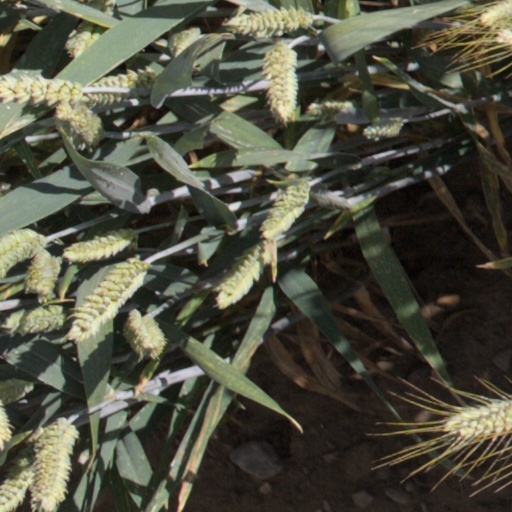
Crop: wheat